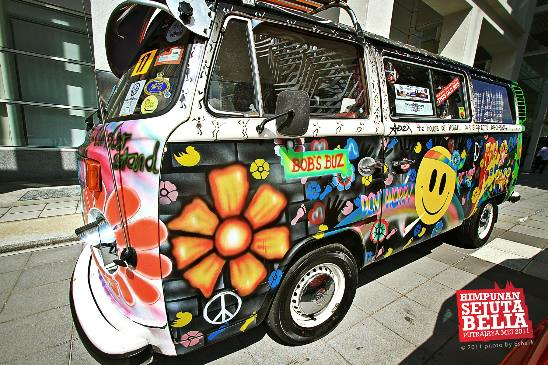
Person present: No